Maurice Leyland

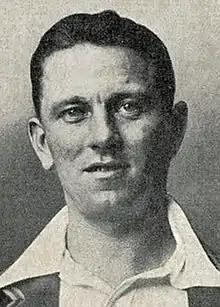
Leyland in 1932

Maurice Leyland (20 July 1900 – 1 January 1967) was an English international cricketer who played 41 Test matches between 1928 and 1938. In first-class cricket, he represented Yorkshire County Cricket Club between 1920 and 1946, scoring over 1,000 runs in 17 consecutive seasons. A left-handed middle-order batsman and occasional left-arm spinner, Leyland was a "Wisden" Cricketer of the Year in 1929.